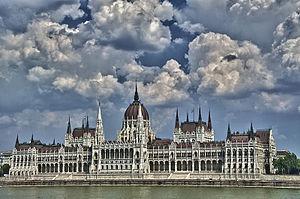
Le parlement hongrois est un vaste bâtiment, inauguré au début du XXᵉ siècle, situé sur la rive orientale du Danube à Budapest. Depuis 1902, il est le siège de l'Assemblée nationale de Hongrie et héberge à ce titre les services parlementaires ainsi que la Bibliothèque de l'Assemblée nationale de Hongrie. Cet édifice, dont les volumes s'organisent autour du dôme central, possède une façade néo-gothique mais un plan au sol qui suit des conventions baroques. En 2010, il s'agit encore du plus grand bâtiment de Hongrie et d'un des plus grands parlements d'Europe avec 18 000 m².